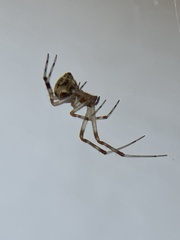
Species: Parasteatoda_tepidariorum